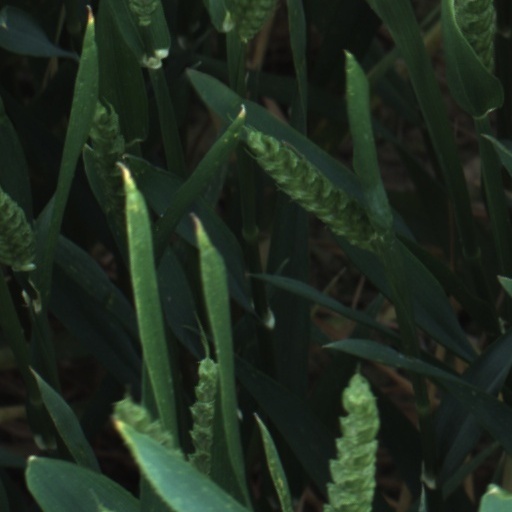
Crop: wheat